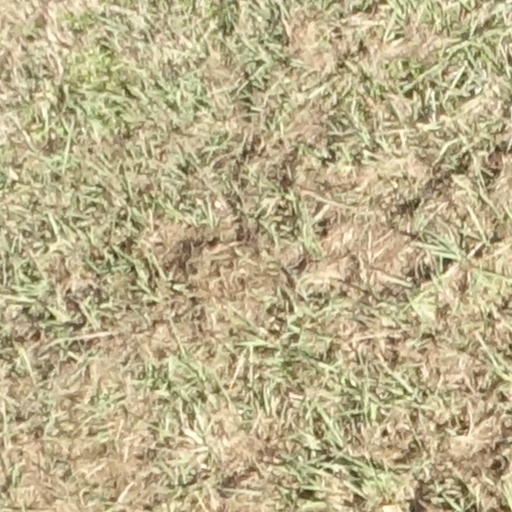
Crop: sorghum